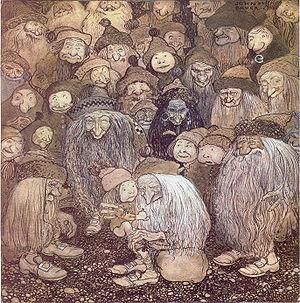
Parmi des gnomes et des trolls, est une anthologie de contes de fées et d'histoires folkloriques populaire en Suède, et publiée annuellement depuis 1907. L'un des illustrateurs le plus renommé a été John Bauer, qui a contribué aux éditions jusqu'en 1915.
Le lutin est une créature humanoïde nocturne de petite taille, issue au sens strict du folklore et des croyances populaires de certaines régions françaises comme le Berry, la Normandie et la Picardie. Les Ardennes et la Wallonie connaissent un génie domestique très proche sous le nom de nuton. En Bretagne, les korrigans sont assimilés à des lutins, tandis que dans les Alpes, le nom de servan est employé. Probablement inspiré des divinités du foyer et de « petits dieux » païens tels que les sylvains, les satyres et les Pénates, son nom dérive de l'influence linguistique du dieu romain Neptune ou du celte Nuada, tous deux liés à l'eau. L'influence des croyances envers les revenants peut expliquer une partie de ses caractéristiques. Dès le Moyen Âge, il apparaît dans les récits et les chroniques déjà doté de particularités qui restent connues à notre époque. Les paysans se transmettent des siècles durant les rites visant à s'attirer ses bonnes grâces, ou au contraire à le chasser.